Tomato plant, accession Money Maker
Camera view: horizontal (90 deg, fisheye); turntable rotation: 180 degrees
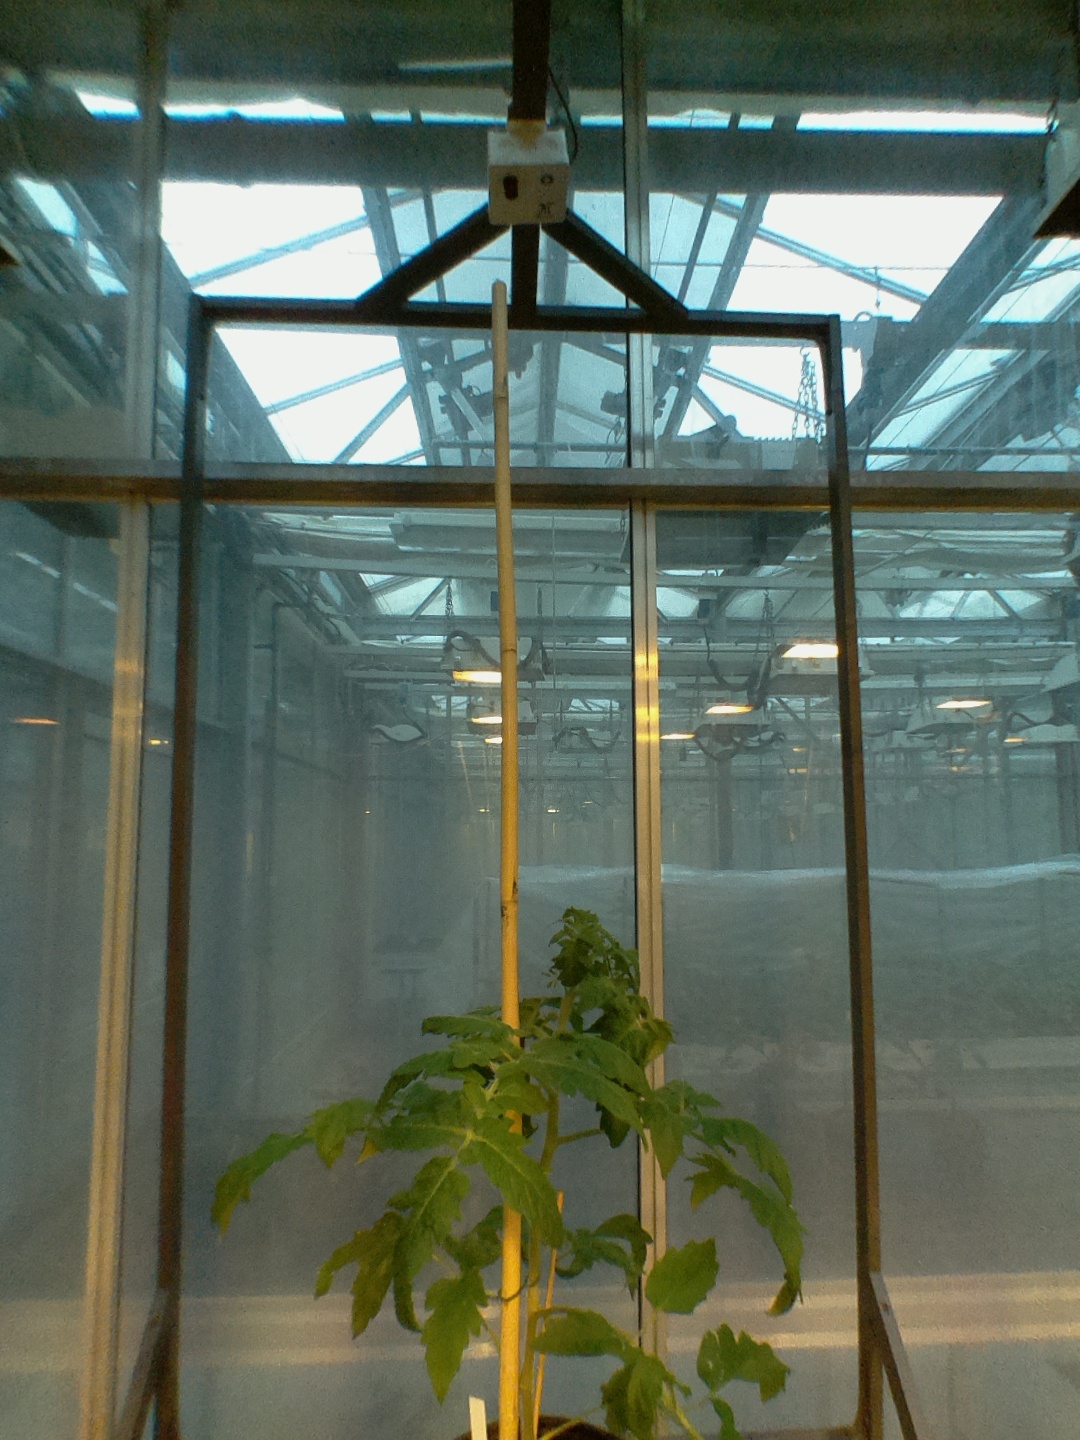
BBCH growth stage 53: 3 inflorescences visible